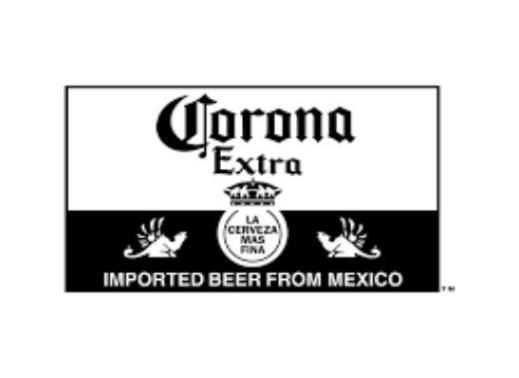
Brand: la corona
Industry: Others